Pontic Greeks

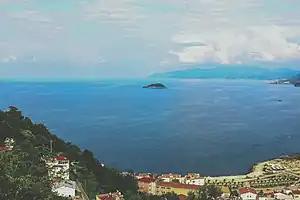
Kerasounta Island, used by Ancient Greek colonists as early as the 5th century BC

Many other structures date back to Greek occupation in ancient times. Ancient Greeks inhabited Giresun, then called Kerasous, from the 5th century BC. During this time, they must also have used Giresun Island. The poet Apollonius of Rhodes mentioned this island in his best-known epic, the "Argonautica". Altars on the island date to the Classical or Hellenistic period. Its use as a religious center continued after the rise of Christianity in the region. During Byzantine times, likely in the 400s or 500s AD, a monastic complex was built on the island, dedicated to either St Phocas of Sinope or Mary. It functioned both as a religious center and as a fortress.